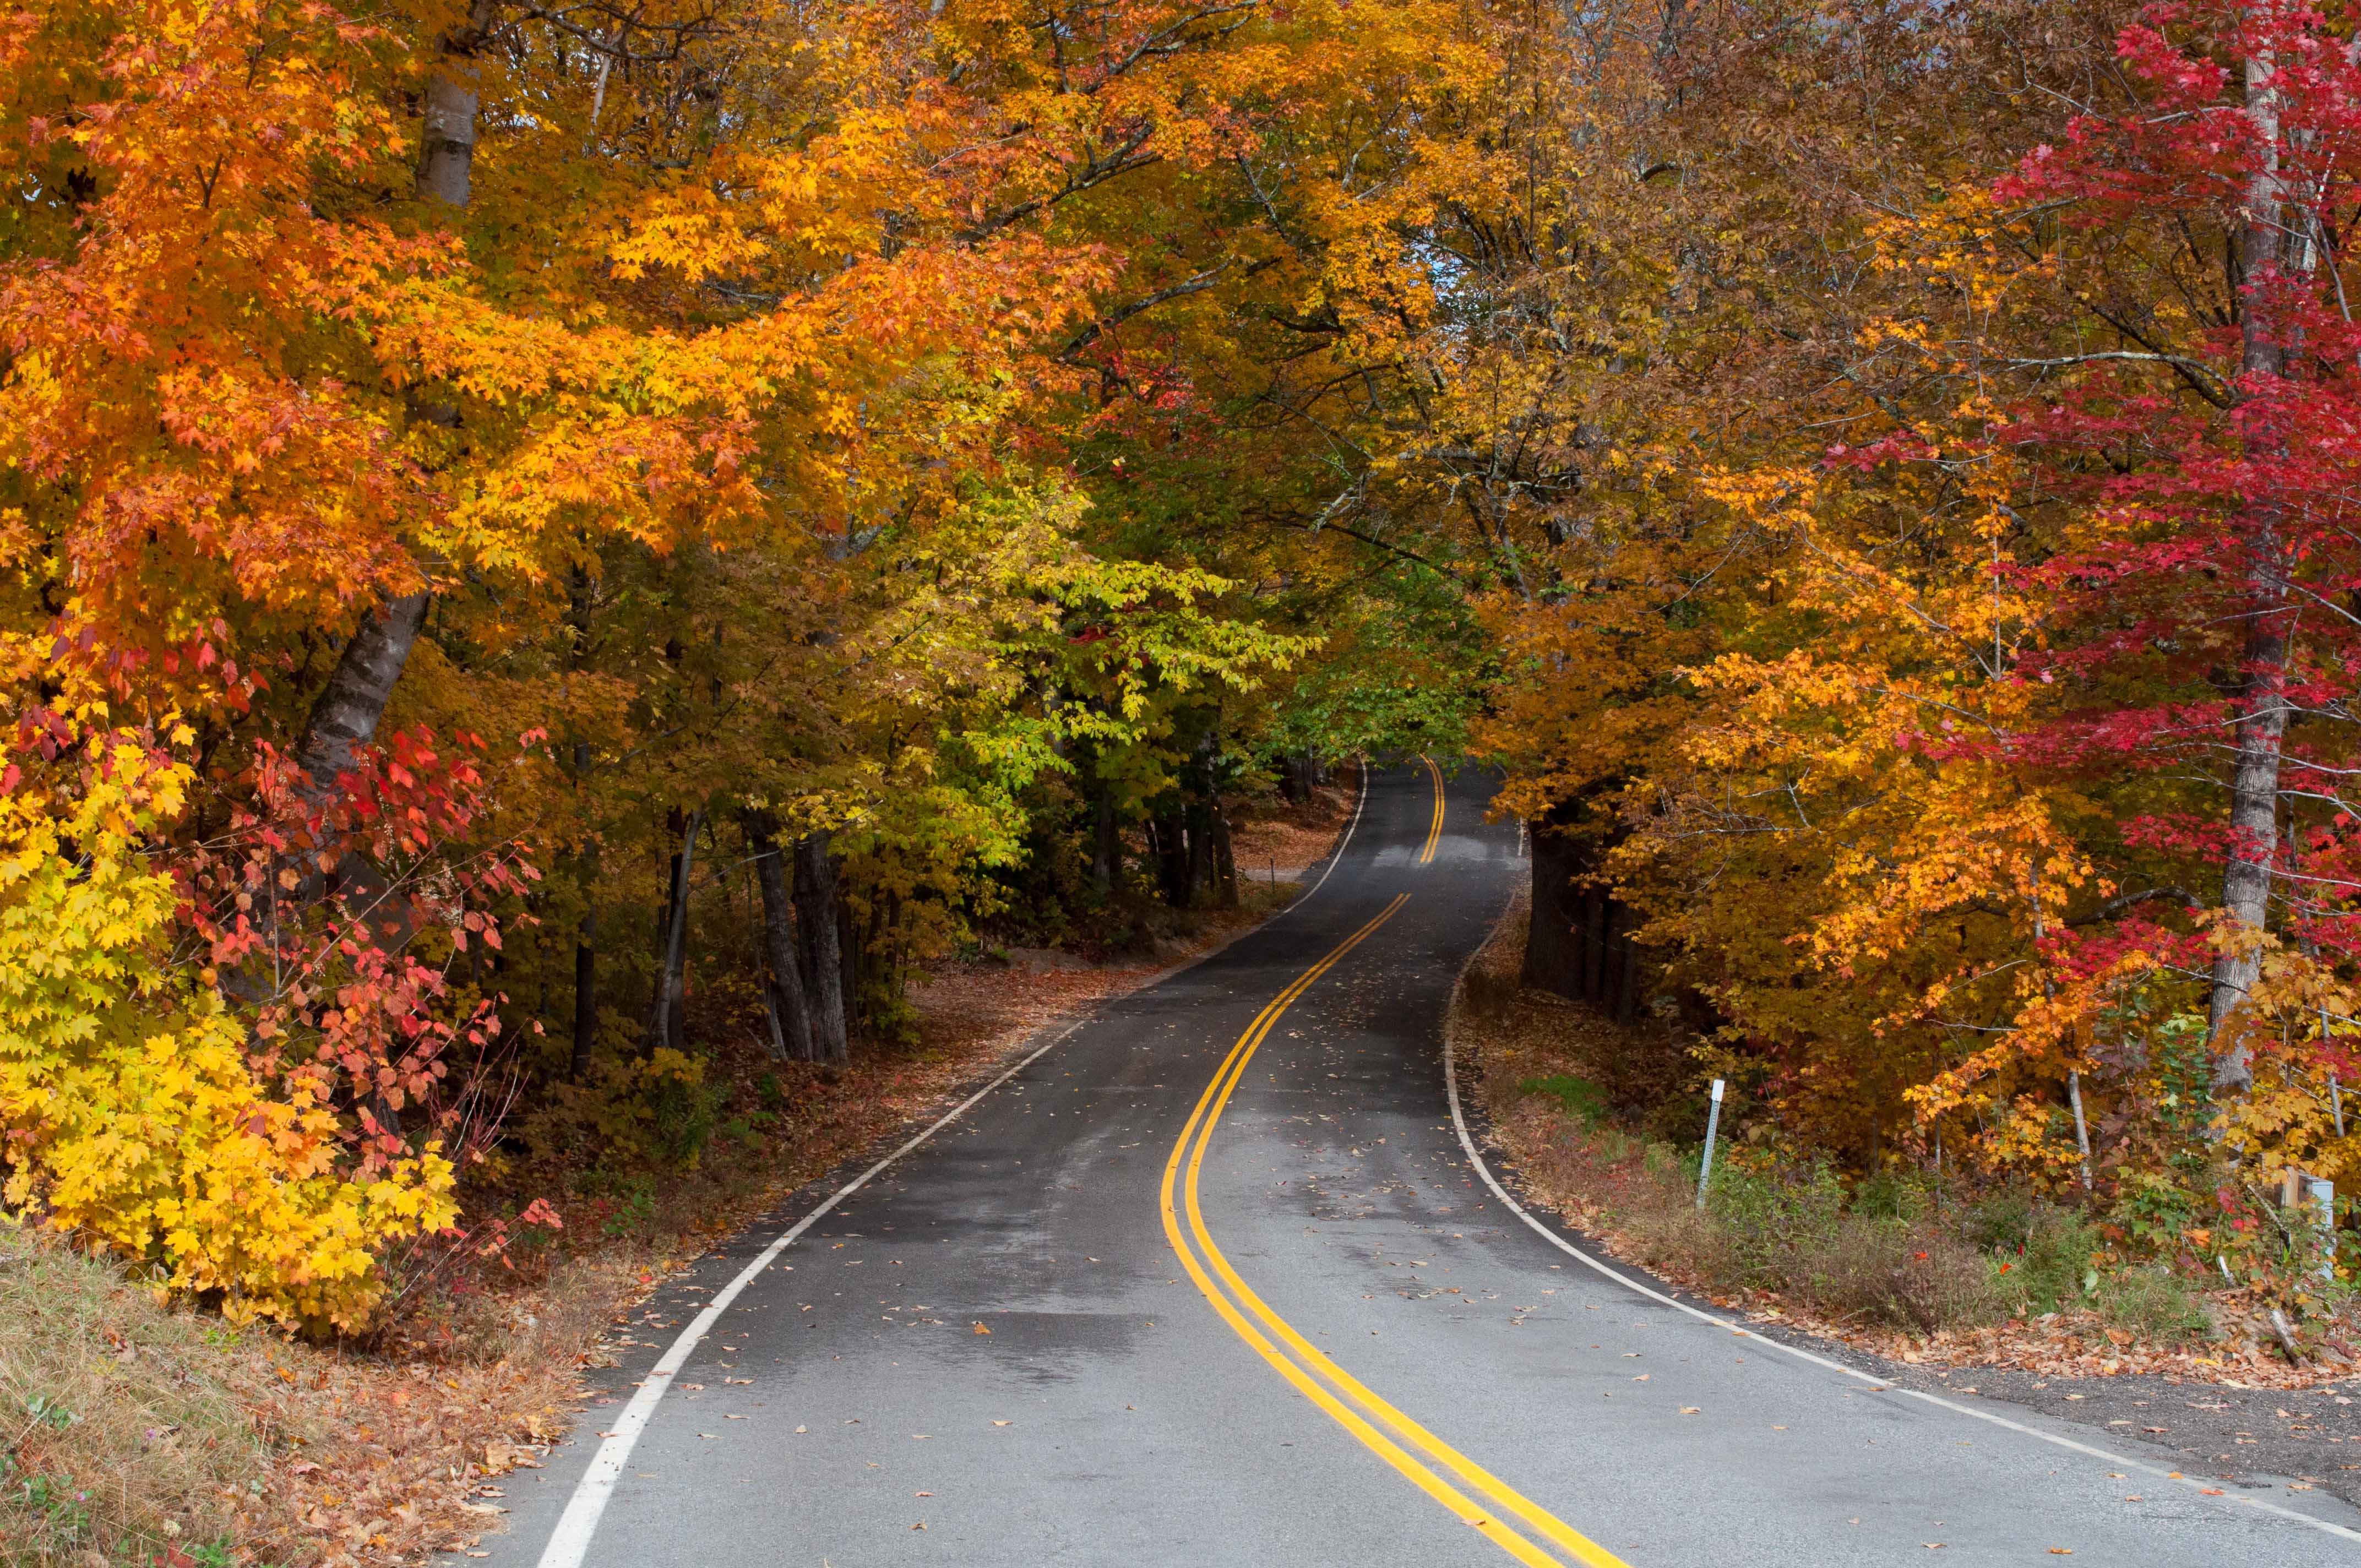
tree, plant, road, leaf, autumn, lane, season, infrastructure, woody plant